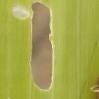
Crop: Maize
Condition: spodoptera-frugiperda-a